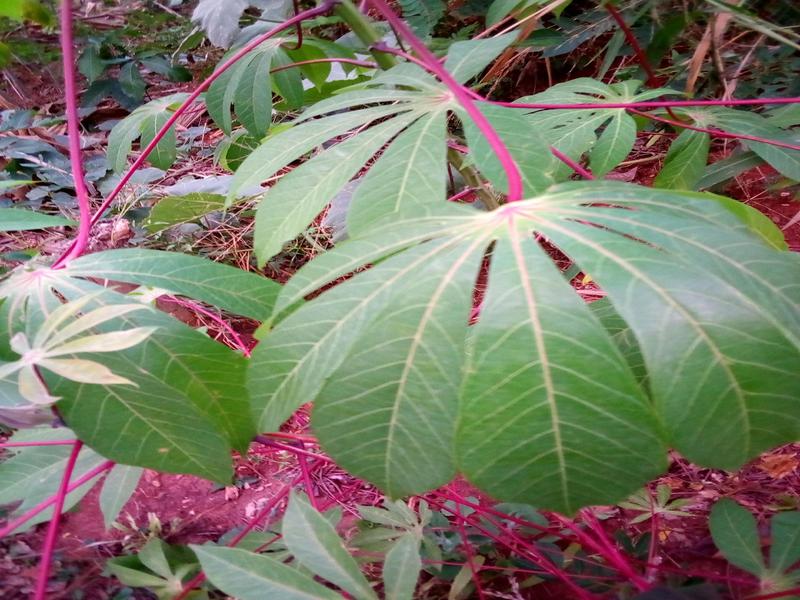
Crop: cassava
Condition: healthy